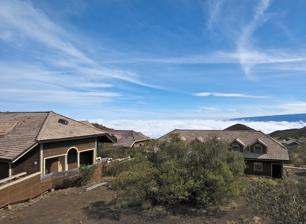
Building: Onizuka Center for International Astronomy
Country: United States of America
Year built: 1983
Support facilities for the Mauna Kea Observatory in Hawaii, US Dormitories at the center A view of the Onizuka Center for International Astronomy Visitor Information Station on the ascent of Mauna Kea, taken from a Pu'u at the 9300 ft. level. The Onizuka Center for International Astronomy , also known as Hale Pōhaku , is a complex of support facilities for the telescopes and other instruments that comprise the Mauna Kea Observatory atop Mauna Kea , on Hawaiʻi island . History A few rustic cabins named Hale Pōhaku (which means "stone house" in the Hawaiian language ) were built by the Civilian Conservation Corps on the southern slope of Mauna Kea in the 1930s for hunters and other explorers. A rough jeep trail was built in 1964 under Governor John A. Burns , and a small telescope determined that Mauna Kea would be an ideal place for an astronomical observatory. The Hale Pōhaku area was used as a construction camp for the building of the observatories through the 1970s, and the road realigned in 1975. A permanent complex of buildings was constructed in 1983 known as the Mid-Level Facility. Astronaut Ellison Shoji Onizuka (1946–1986) The Mid-Level Facility was renamed for the Hawaiʻi-born astronaut Ellison Onizuka , who died in the Space Shuttle Challenger disaster in 1986. It is located at the 9,300-foot (2,800 m) elevation, south of the summit at 19°45′41″N 155°27′22″W / 19.76139°N 155.45611°W / 19.76139; -155.45611 , up Mauna Kea Access Road from the Saddle Road (Route 200). The center consists of dormitories with sleeping accommodation for 72, as well as a main building which houses the shared facilities such as cafeteria, laundry, and common room. Astronomers or technicians normally spend up to 24 hours at Hale Pōhaku to acclimatize to the altitude, before proceeding to the summit at almost 14,000 feet (4,300 m). There is no admission to these support facilities for the general public. The center is operated by the Institute for Astronomy of the University of Hawaii . The harsh conditions of the observatories require ongoing maintenance, with technicians and construction workers being common residents. Originally any astronomer wishing to use the observatory needed to stay at these facilities to physically be present during the nights they were assigned to use the telescopes. Although first-time users of the observatories are still encouraged to actually travel to the summit to familiarize themselves with the instruments, most observations can now be done over the Internet . Often the work is done in teams, with a staff of two at the summit, and others connected by teleconference at Hale Pōhaku, the University of Hawaii at Hilo , University of Hawaii at Manoa , or the researcher's office. W. M. Keck Observatory reported 90% of observations were remote by 2002, many from their facility in Waimea , on the plateau north of the mountain, and automation allowed control from California . Visitors A traditional Hawaiian altar on the Saddle Road near the Mauna Kea access road Just below the support complex, a Visitor Information Station at 19°45′33″N 155°27′22″W / 19.75917°N 155.45611°W / 19.75917; -155.45611 ( Onizuka Visitor Information Station ) , has its own parking lot for visitors. The VIS houses informational displays, and shows videos depicting the history and work of the observatories, as well as the geology, ecology and cultural significance of Mauna Kea. A VIS staff member or volunteer usually presents a star and constellation tour, using a small laser to point out features in the sky. Amateur astronomers also come here to set up their own telescopes, since the altitude is already high enough for the seeing to be much better than at lower elevations. The Onizuka Center is at the end of the paved road, and the farthest a typical car should go towards the summit. As of 2010 [update] , visitors wishing to continue on the steep and twisting gravel road to the summit are strongly recommended to bring four wheel drive vehicles with well-maintained brakes. Since conditions can change quickly, visitors are advised to get up-to-date information before going beyond the Visitor Information Station. Those who do intend to visit the summit are also strongly advised to spend at least half an hour, or better three or four hours, at the mid-level in order to acclimatize to the higher elevation, and so reduce the possibility of suffering potentially dangerous altitude sickness . Further below the visitor station is a camp for construction workers. The three facilities are kept separate because scientists generally work at the summit during night hours and need to sleep during the day, while construction and tours are restricted to daylight hours. Related sites The Keck Observatory on the summit has a visitor gallery which is usually open between 10am and 4pm on weekdays, and free tours of the Subaru Telescope can be reserved on its web site, but otherwise only observatory staff and visiting scientists are allowed inside observatory facilities. Some commercial tours continue from the center to the summit daily, from morning twilight before sunrise until it is closed to the public after sunset. Other Mauna Kea recreation opportunities include Mauna Kea State Recreation Area , and the Mauna Kea Trail which leads from the VIS through the Mauna Kea Ice Age Reserve to the summit. A small museum dedicated to Onizuka, scheduled to close in March 2016, is located at the Kona International Airport . The ʻImiloa Astronomy Center in Hilo on the University of Hawaii at Hilo campus includes a larger museum and planetarium that is more easily accessible to visitors. References